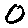
Label: 0